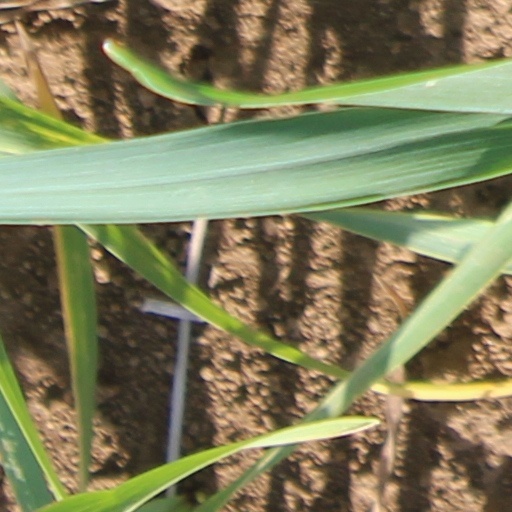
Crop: wheat